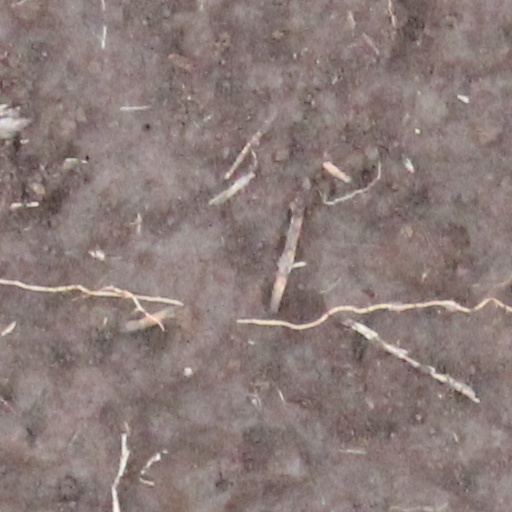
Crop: wheat